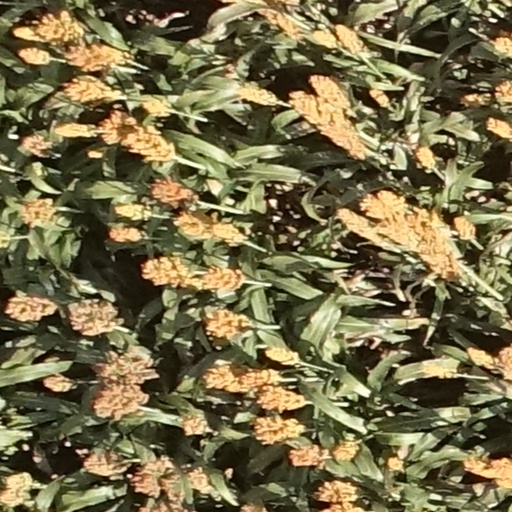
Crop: sorghum